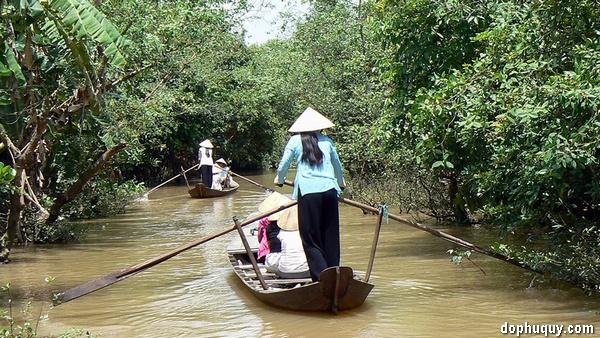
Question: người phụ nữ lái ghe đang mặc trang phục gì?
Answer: người phụ nữ mang đồ bà ba